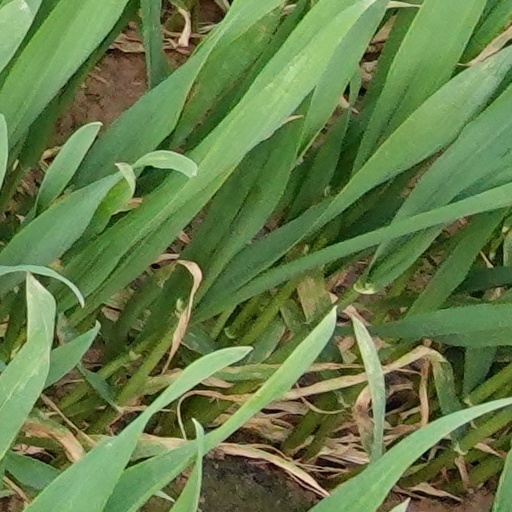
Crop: wheat